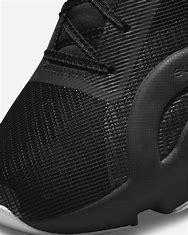
Brand: Nike
Model: Air Zoom Superrep 3